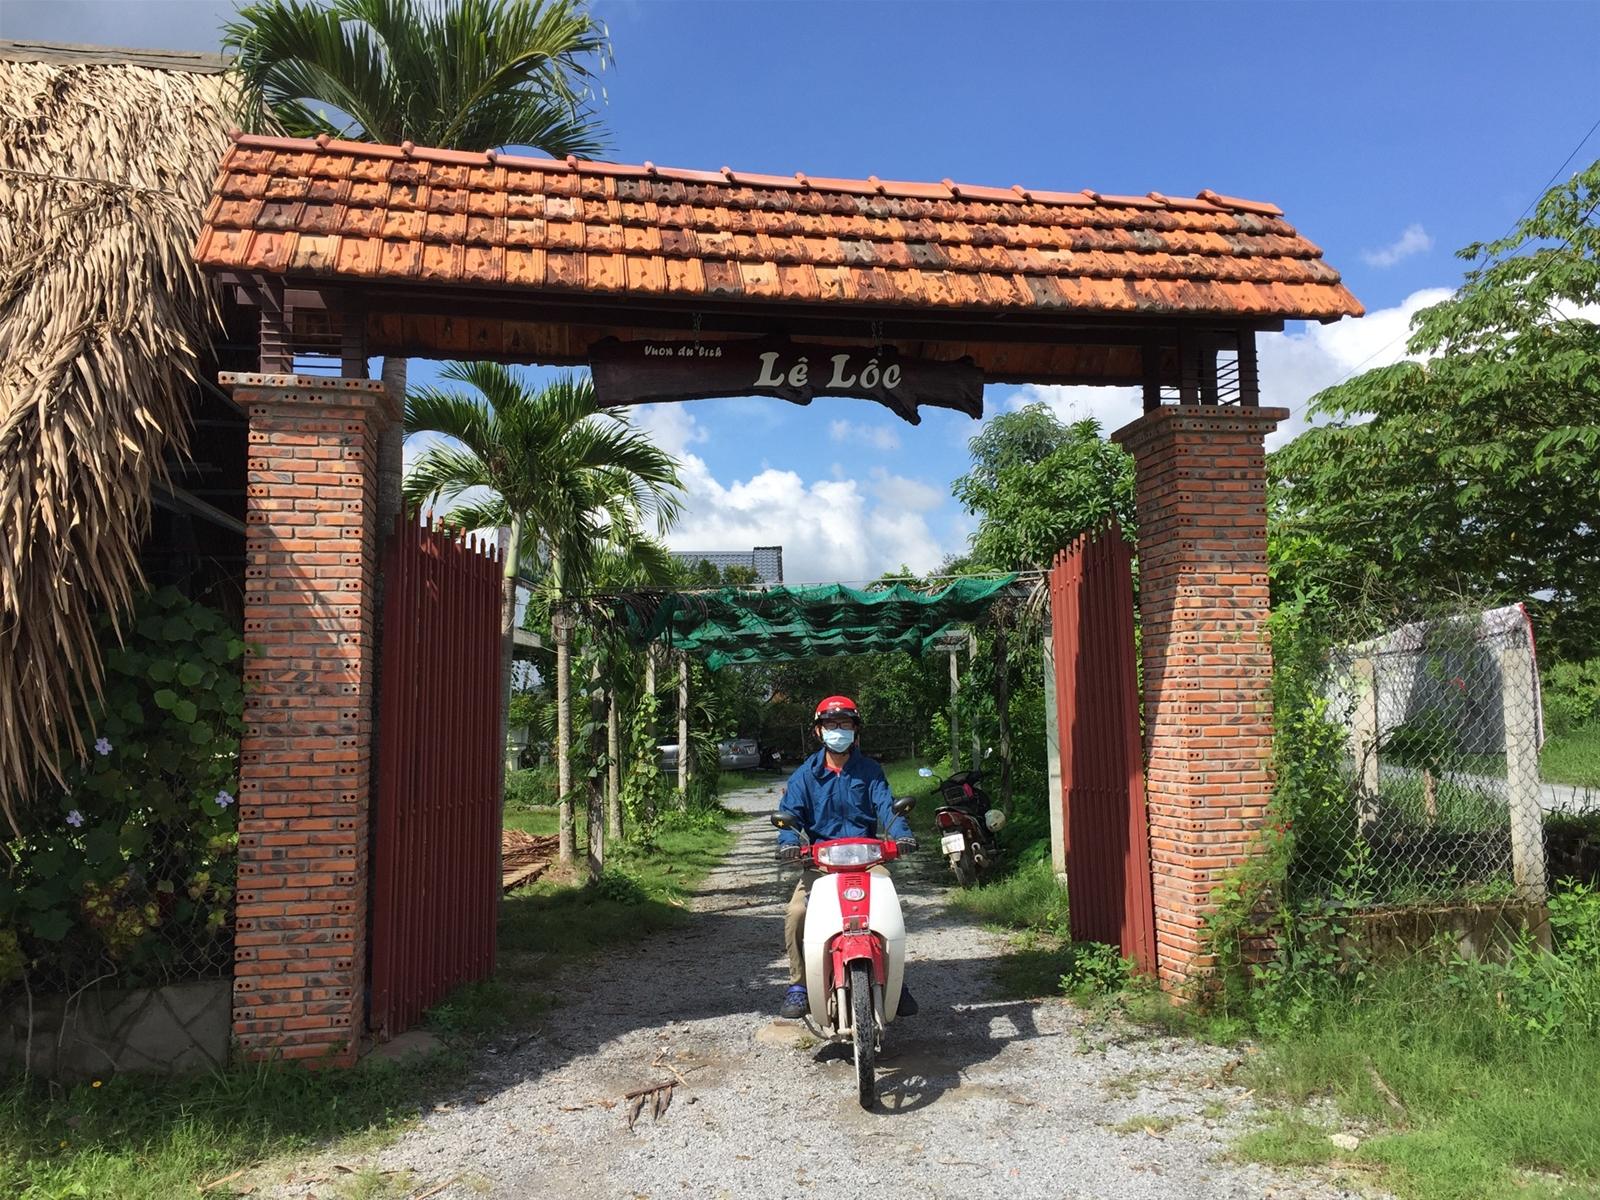
người đàn ông đội nón bảo hiểm màu đỏ đang điều khiển xe máy